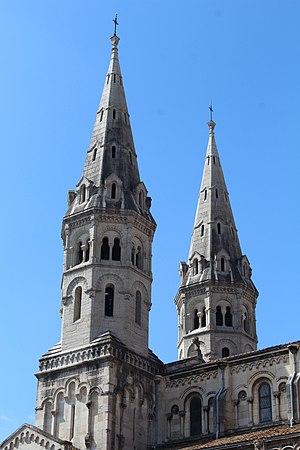
Église Saint-Pierre de Mâcon.
L'église Saint-Pierre de Mâcon est une église catholique située à Mâcon en Saône-et-Loire en France. Elle a été construite au XIXᵉ siècle par l'architecte Berthier, élève de Viollet-le-Duc.